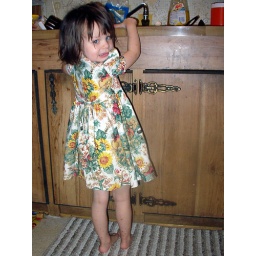
Laurel caught getting into the sink in a new dress from her relatives. She loves to play in water.